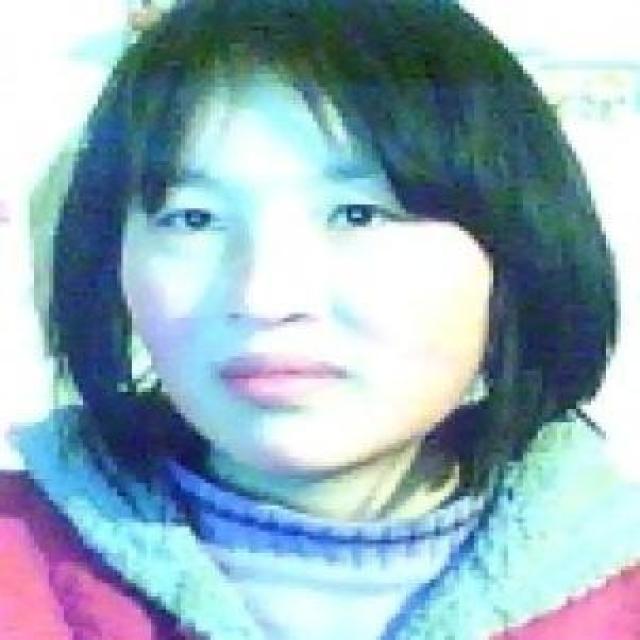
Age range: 21-44